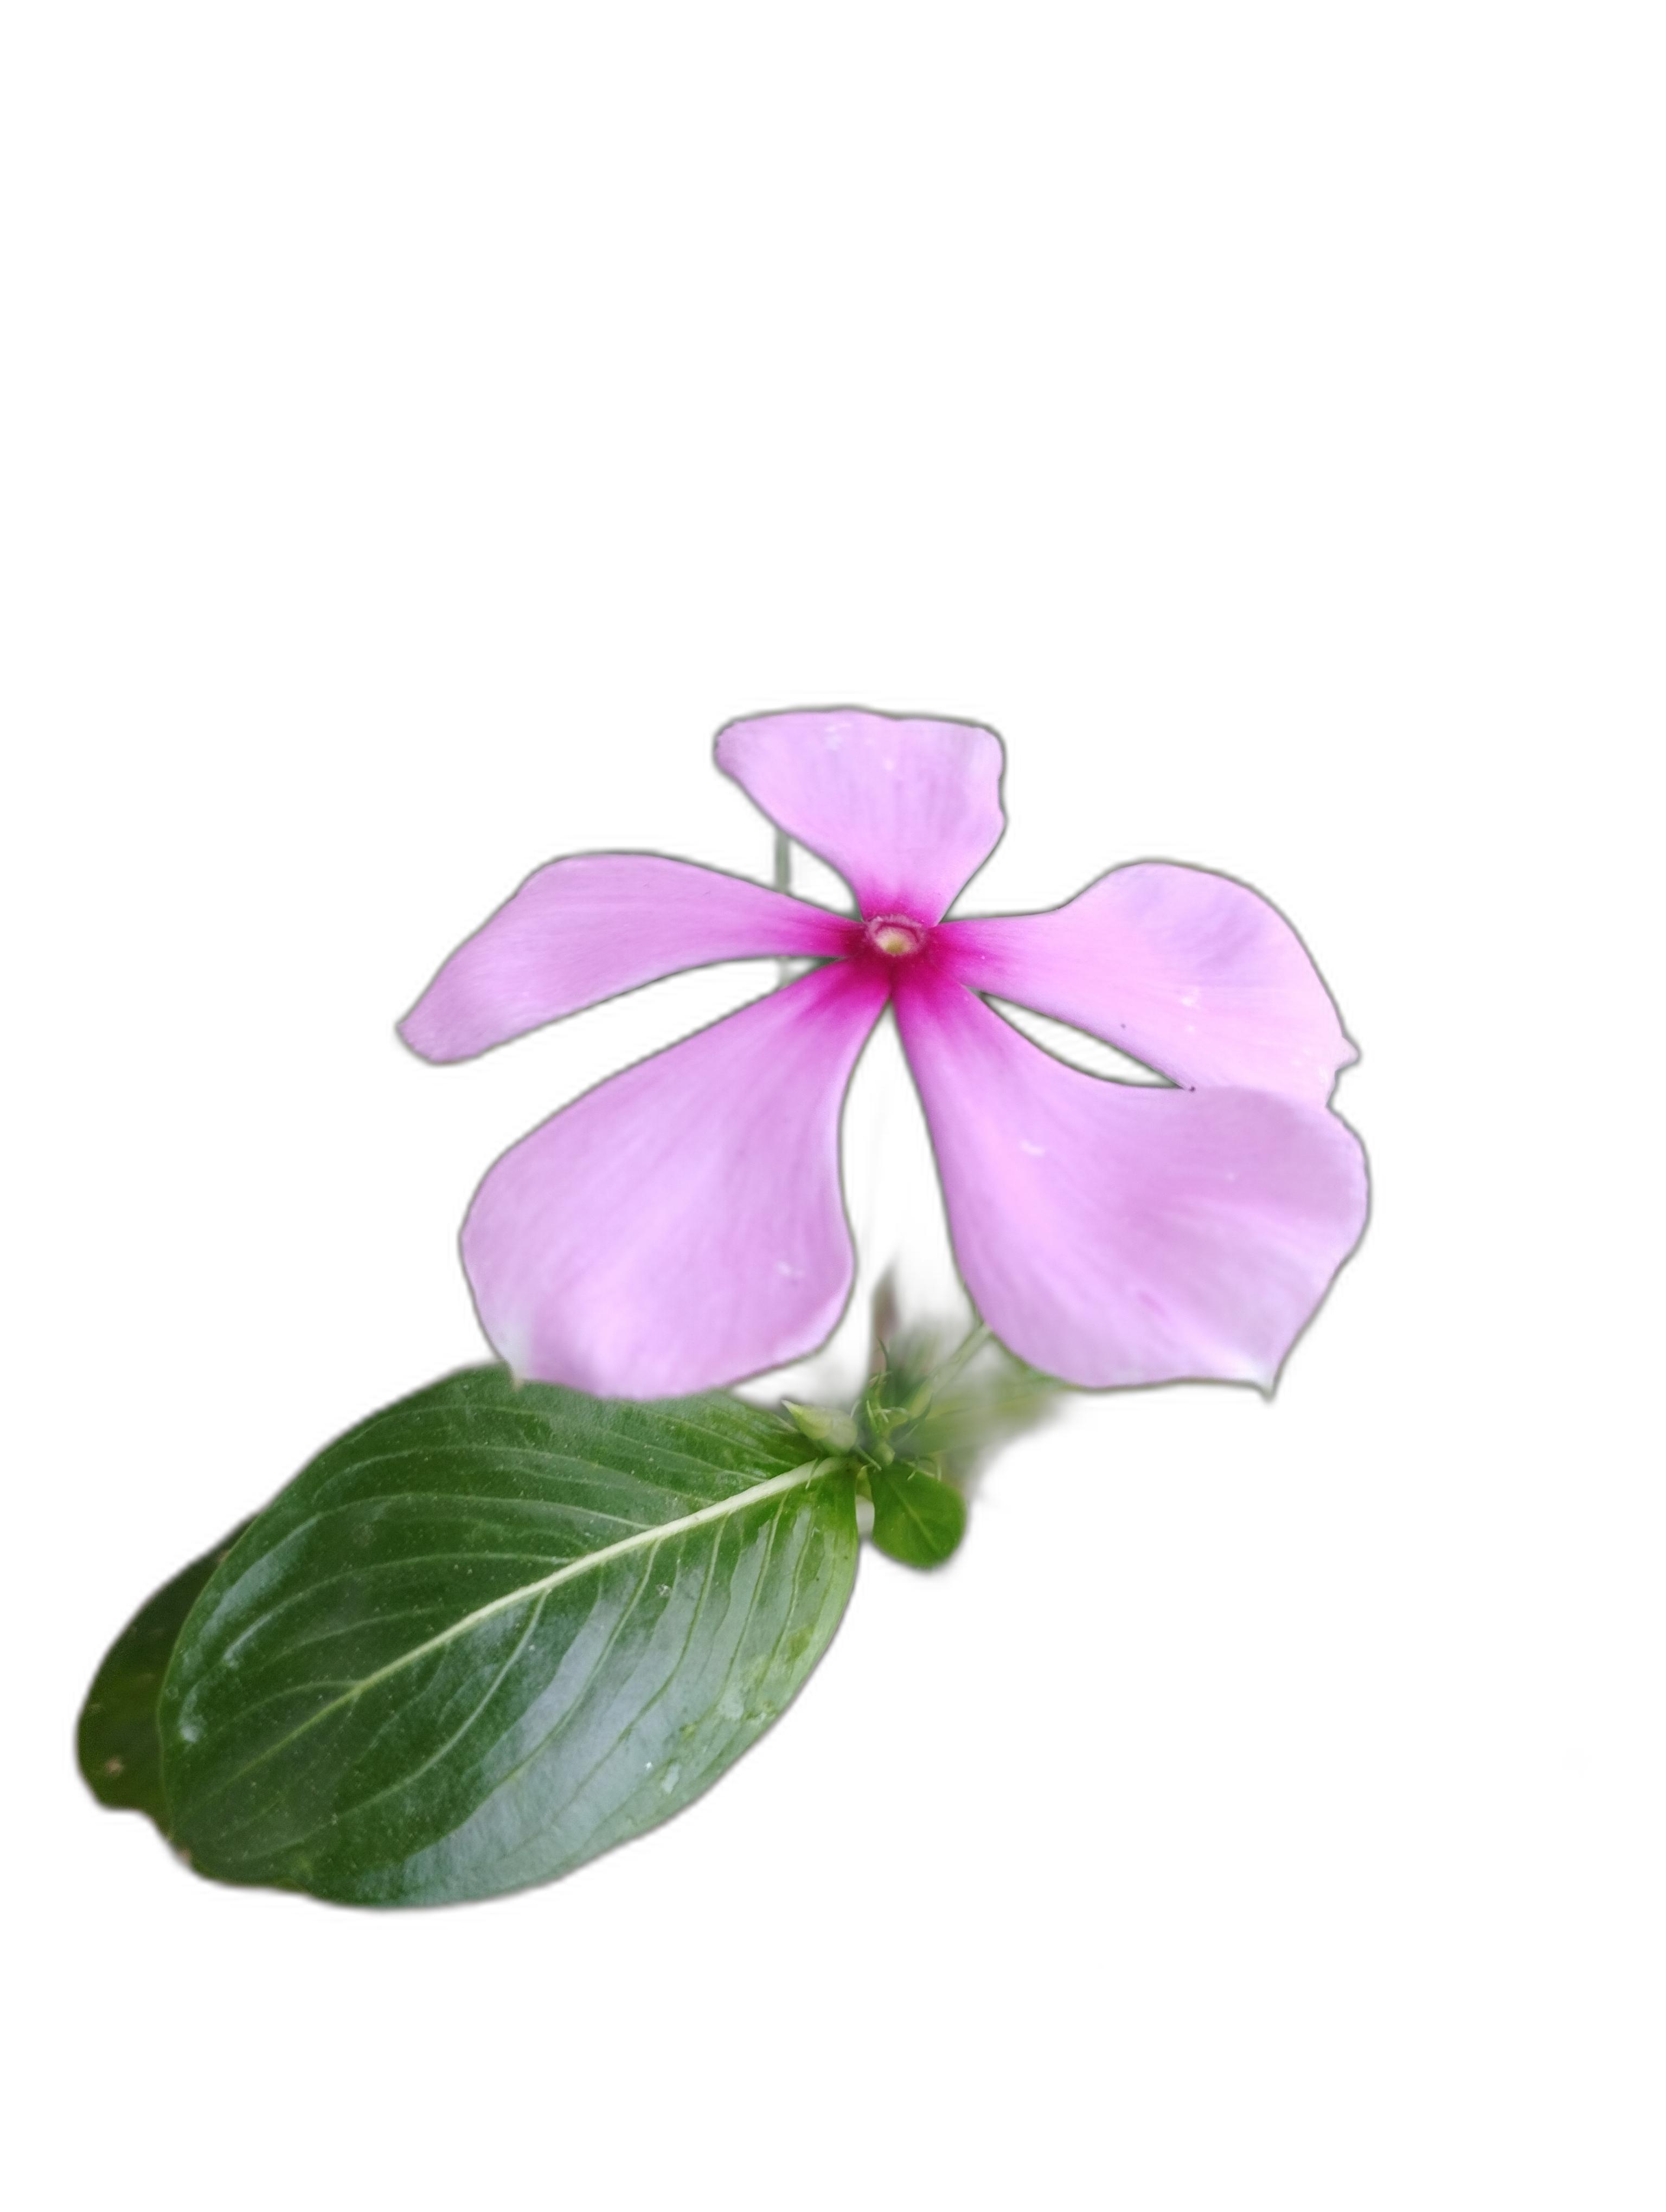
Label: Madagascar periwinkle